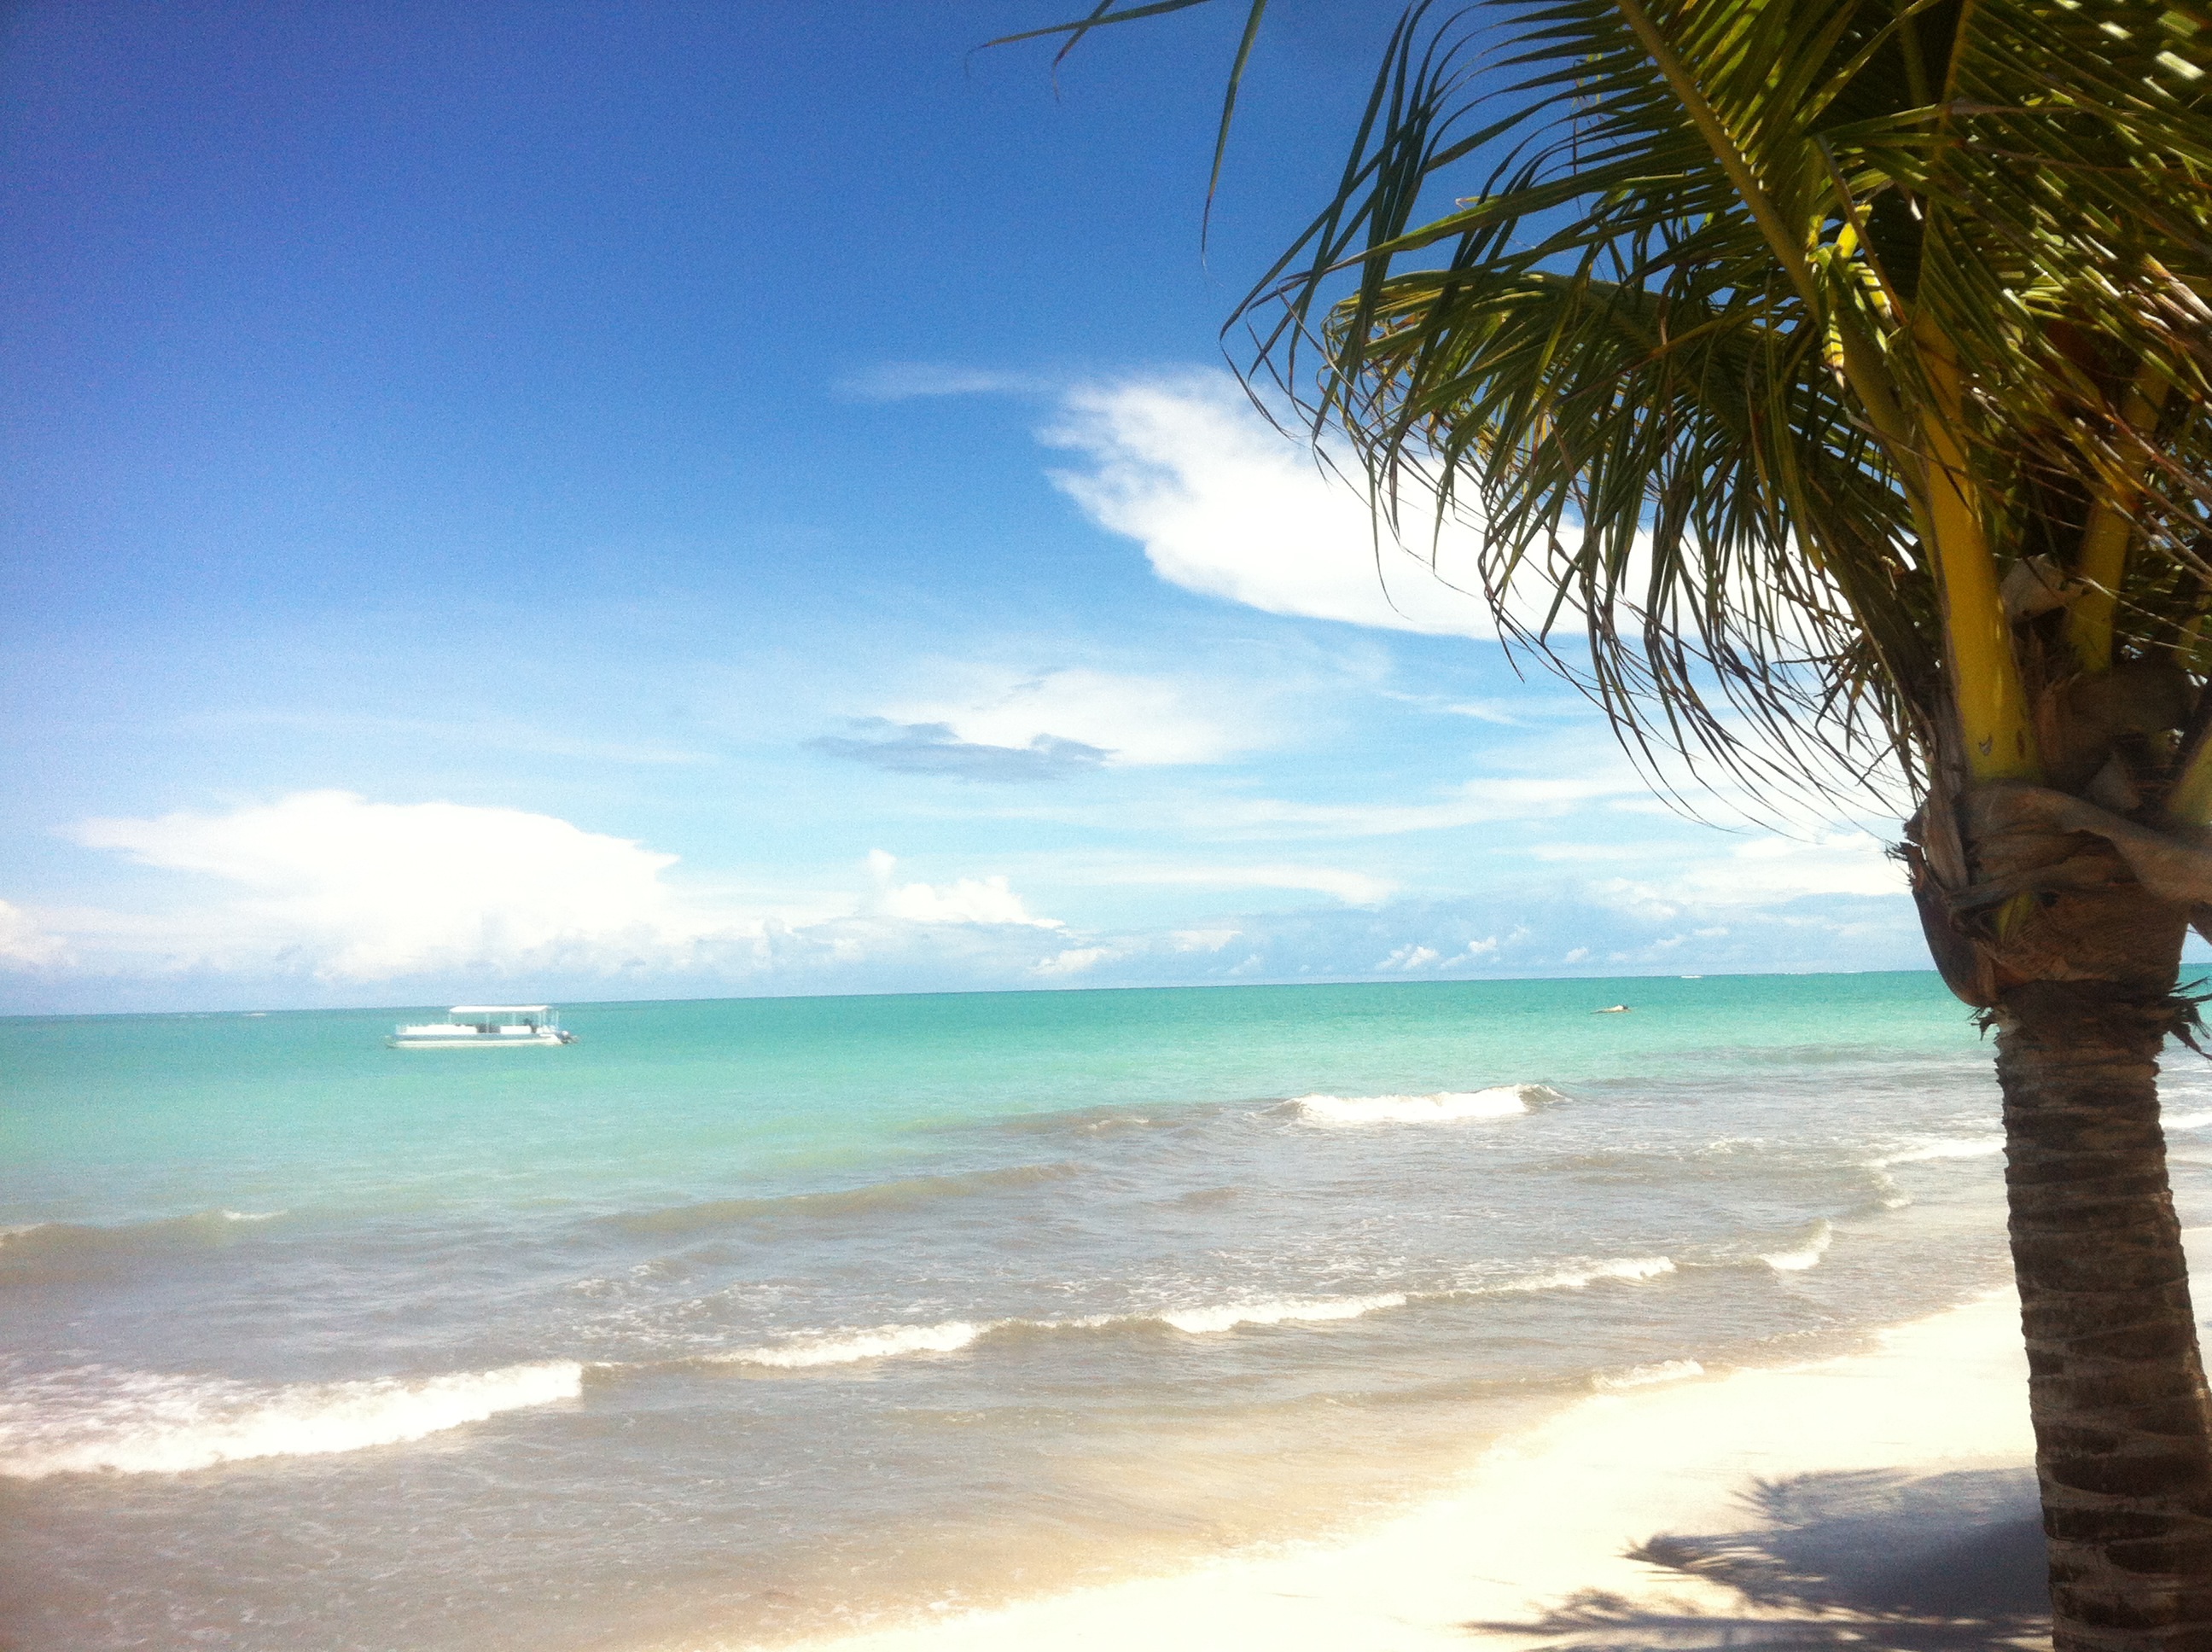
beach, sea, coast, tree, sand, ocean, horizon, sky, palm tree, sunlight, morning, shore, wave, summer, vacation, tropical, bay, body of water, holidays, mar, caribbean, exotic, tropics, cape, alagoas, hibiscus beach, north zone, arecales, palm family